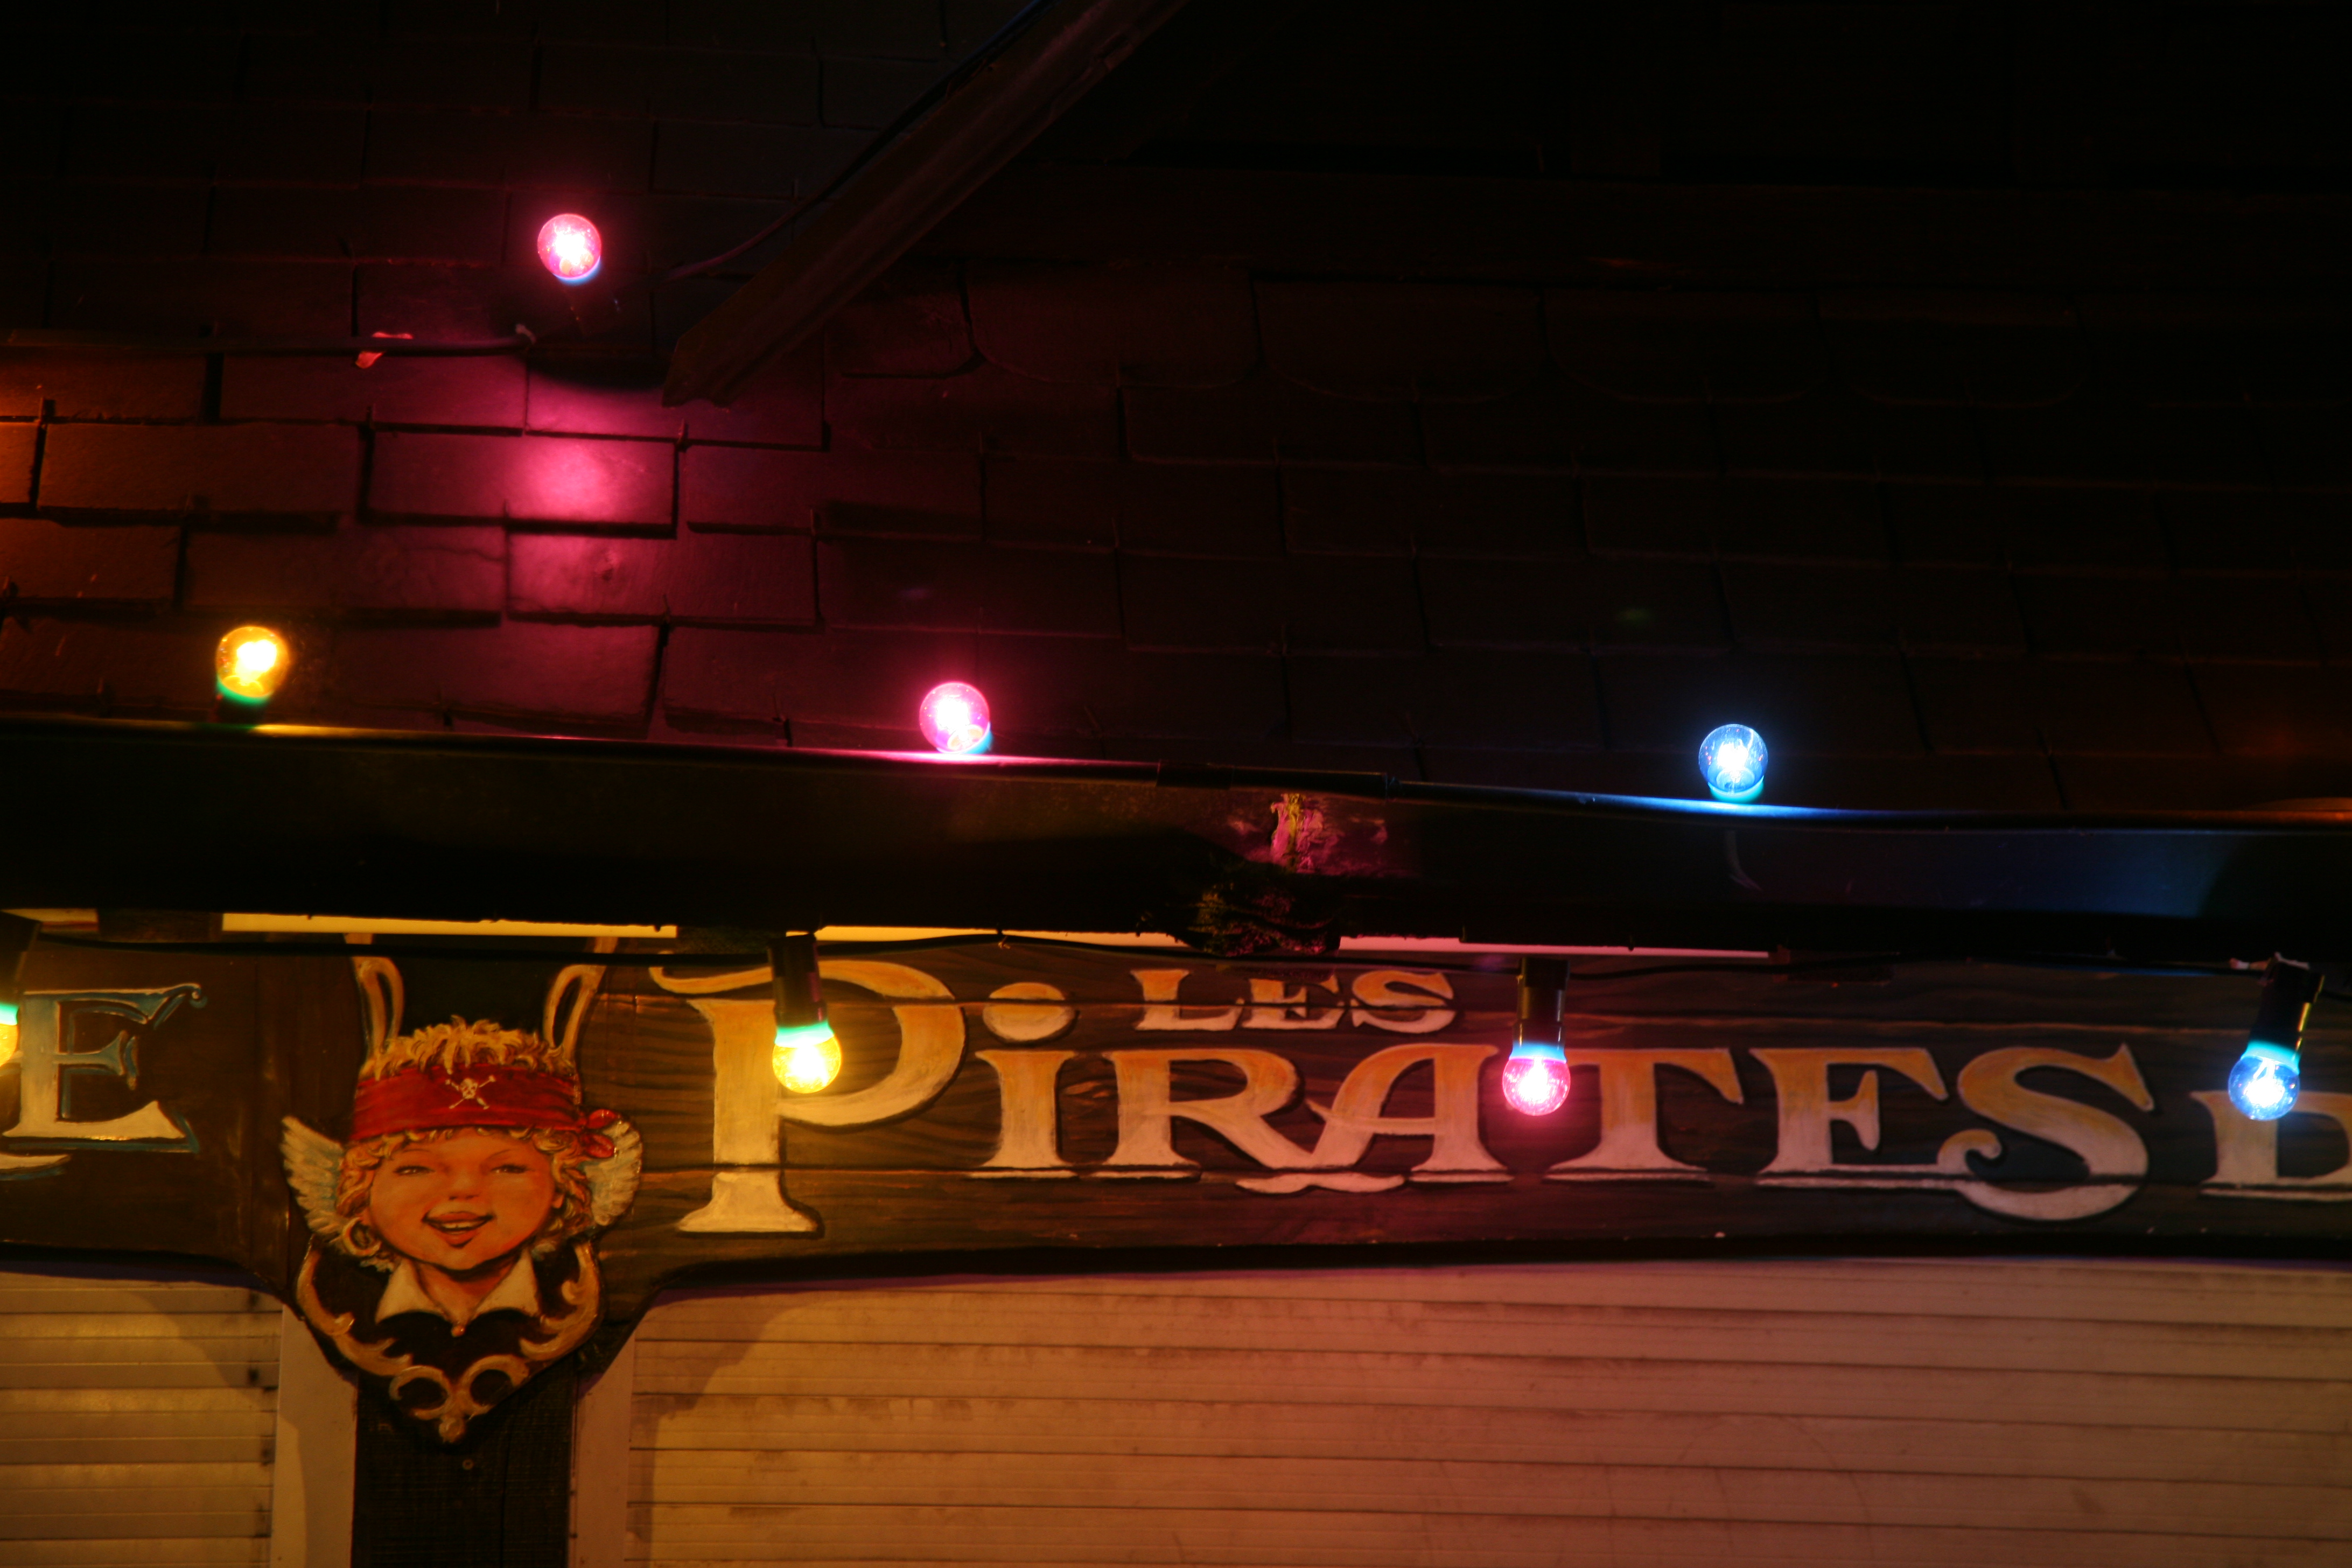
light, night, paris, france, evening, park, darkness, lighting, neon sign, art, stage, parc, pirate, parque, shape, parco, parigi, nuitblanche, parijs, whitenight, pary, butteschaumont, parcdesbutteschaumont, pirata, pirat